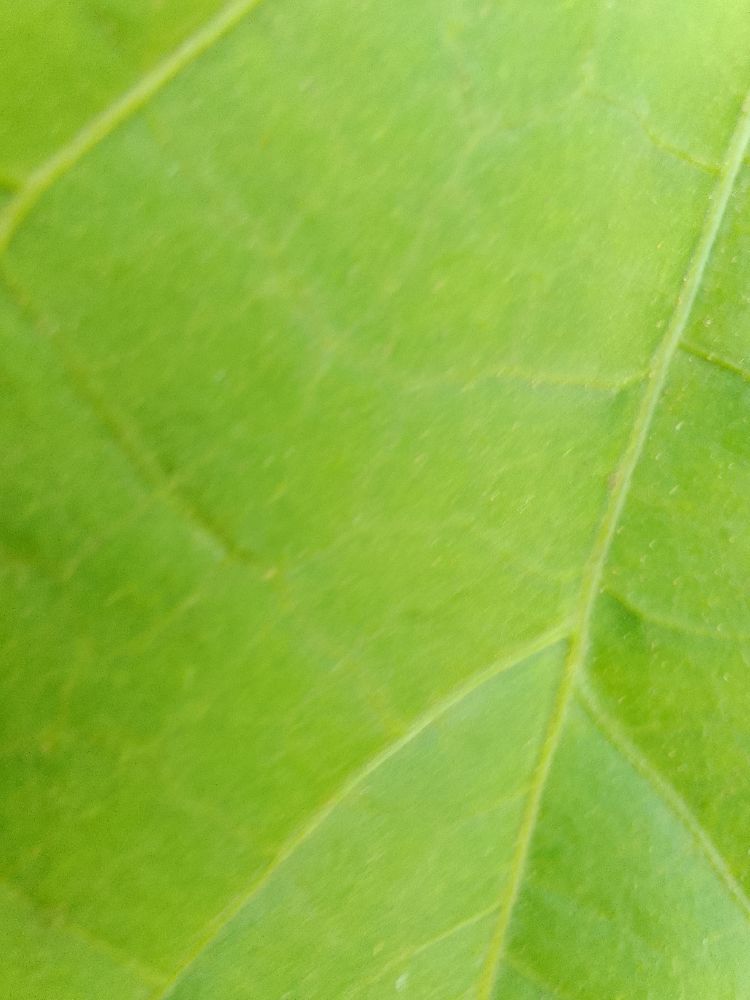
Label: healthy